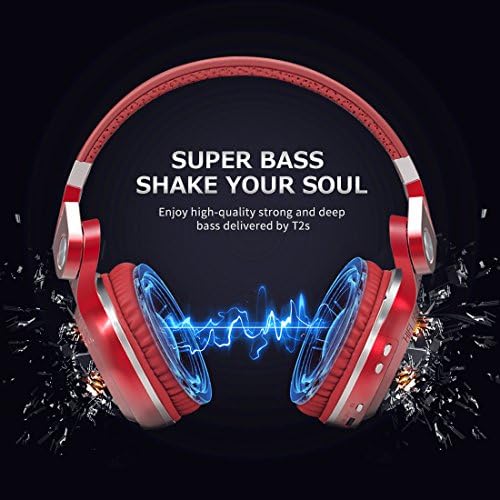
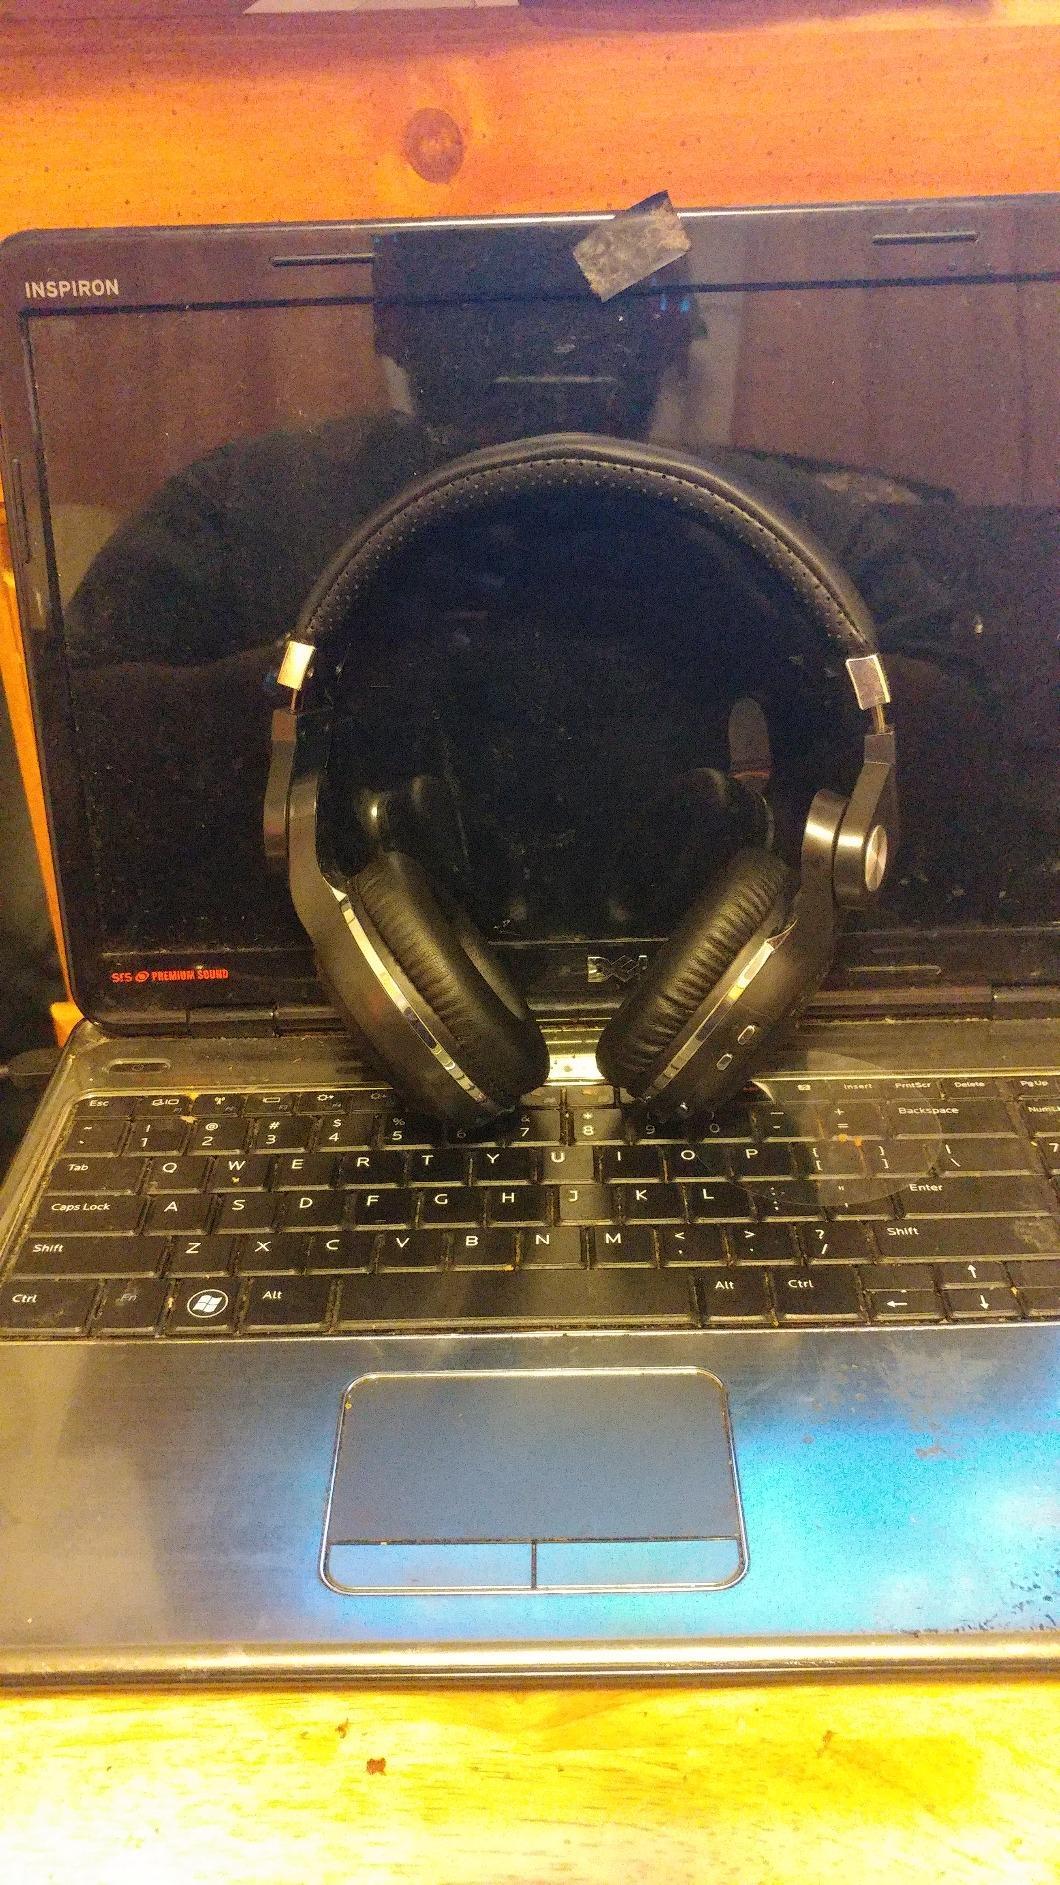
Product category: headphones
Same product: no